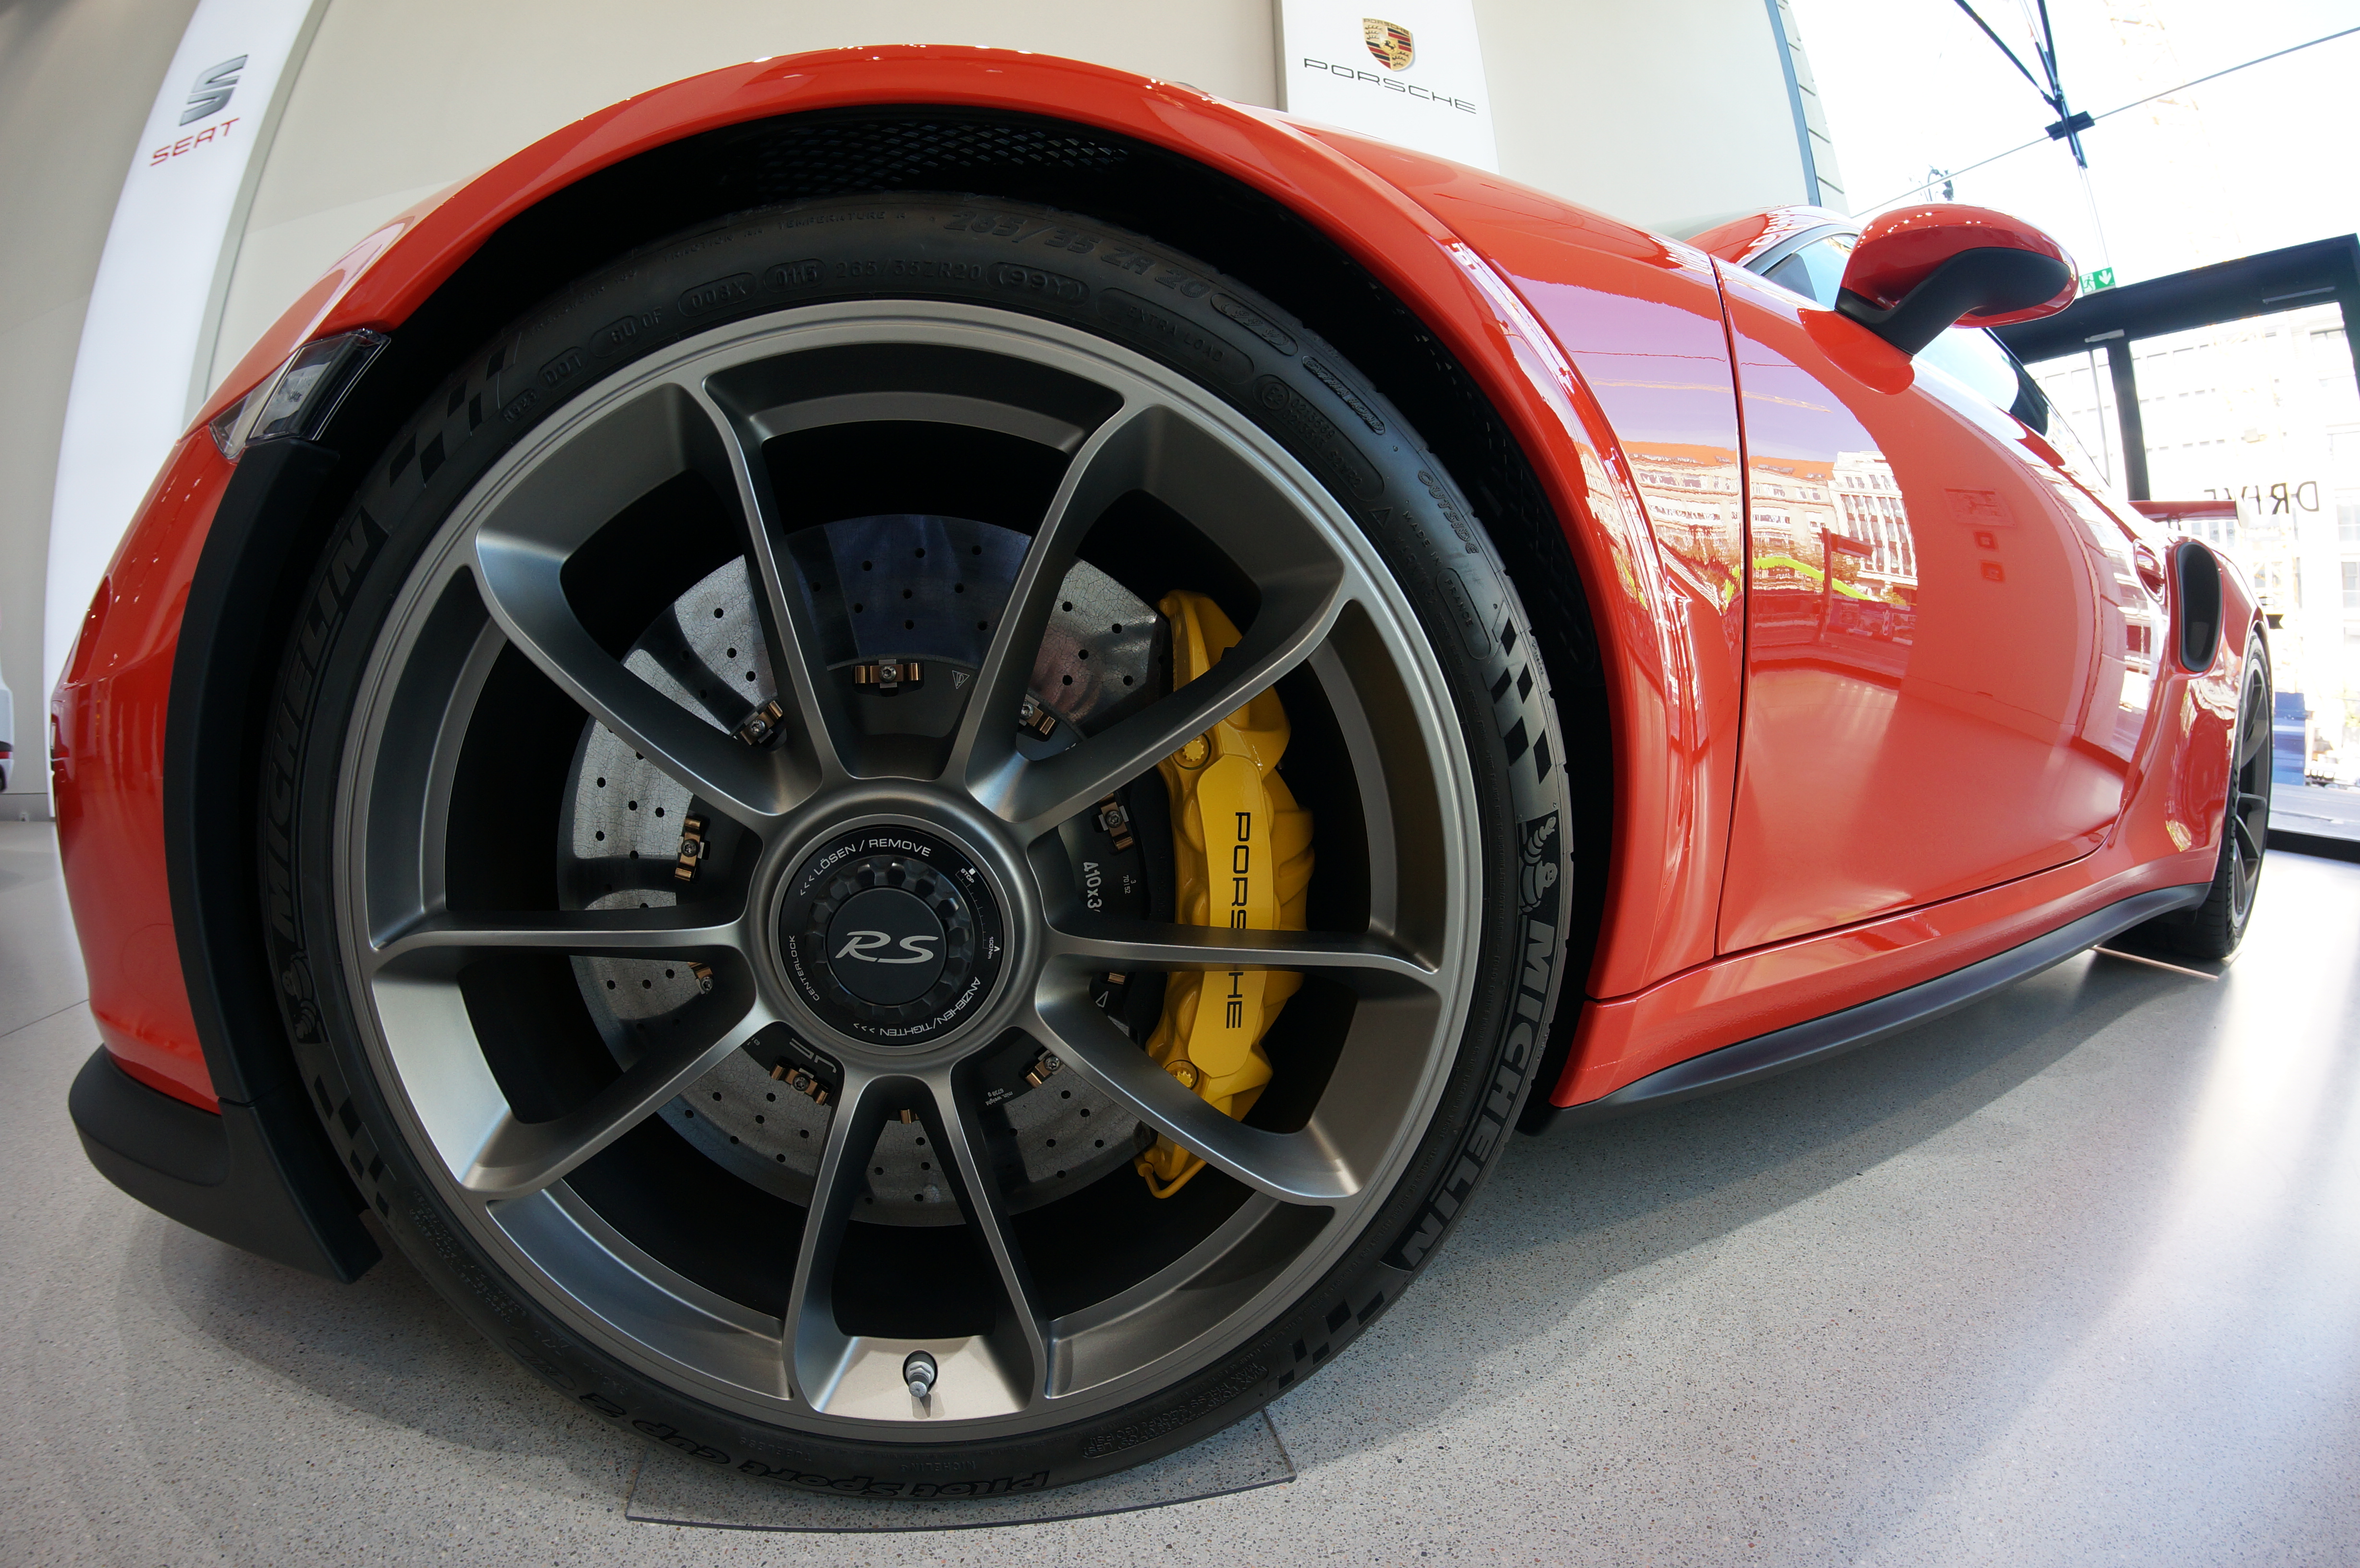
car, wheel, vehicle, auto, sports car, 2015, supercar, rim, germany, deutschland, berlin, walimex, samyang, sony, 911, porsche, nex, nex6, rs, gt3, lenstagged, steffenzahn, walimex8mm, 8mm, land vehicle, automobile make, automotive exterior, automotive design, luxury vehicle